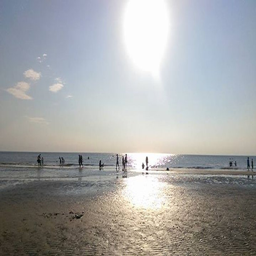
another beautiful evening on the beach